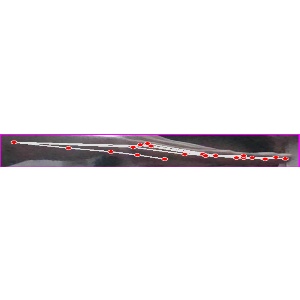
अक्षर: ज